National Savings and Trust Company

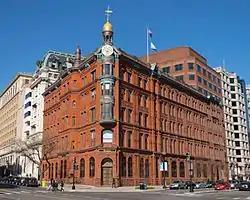
National Savings and Trust Company in 2017

The National Savings and Trust Company is a historic bank building located at the corner of New York Avenue and 15th Street, NW in Downtown Washington, D.C. It has also been known as the National Safe Deposit Company and the National Safe Deposit Savings and Trust Company.